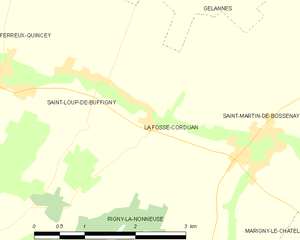
Carte des communes françaises: La Fosse-Corduan